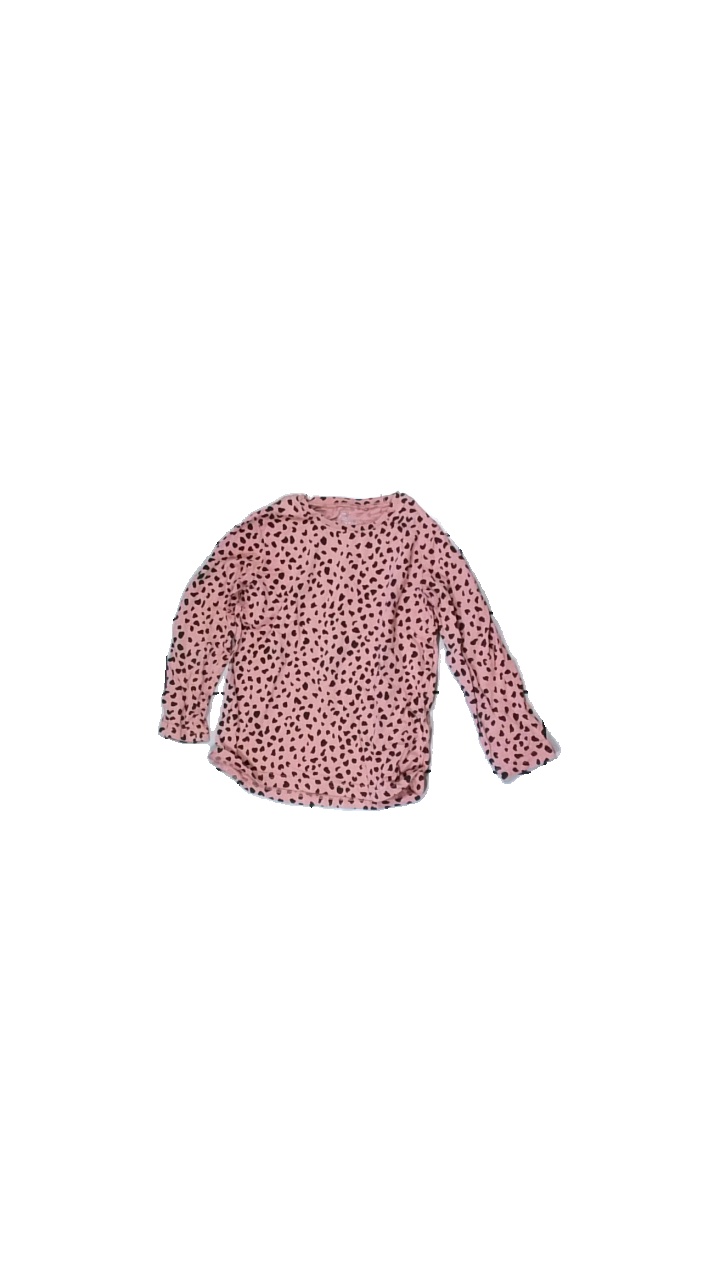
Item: Top (Children)
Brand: Lindex
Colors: Pink, Black
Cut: Regular
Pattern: Animal print
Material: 100% Cott
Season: All
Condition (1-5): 5
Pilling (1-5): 5
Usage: Reuse
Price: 50-100